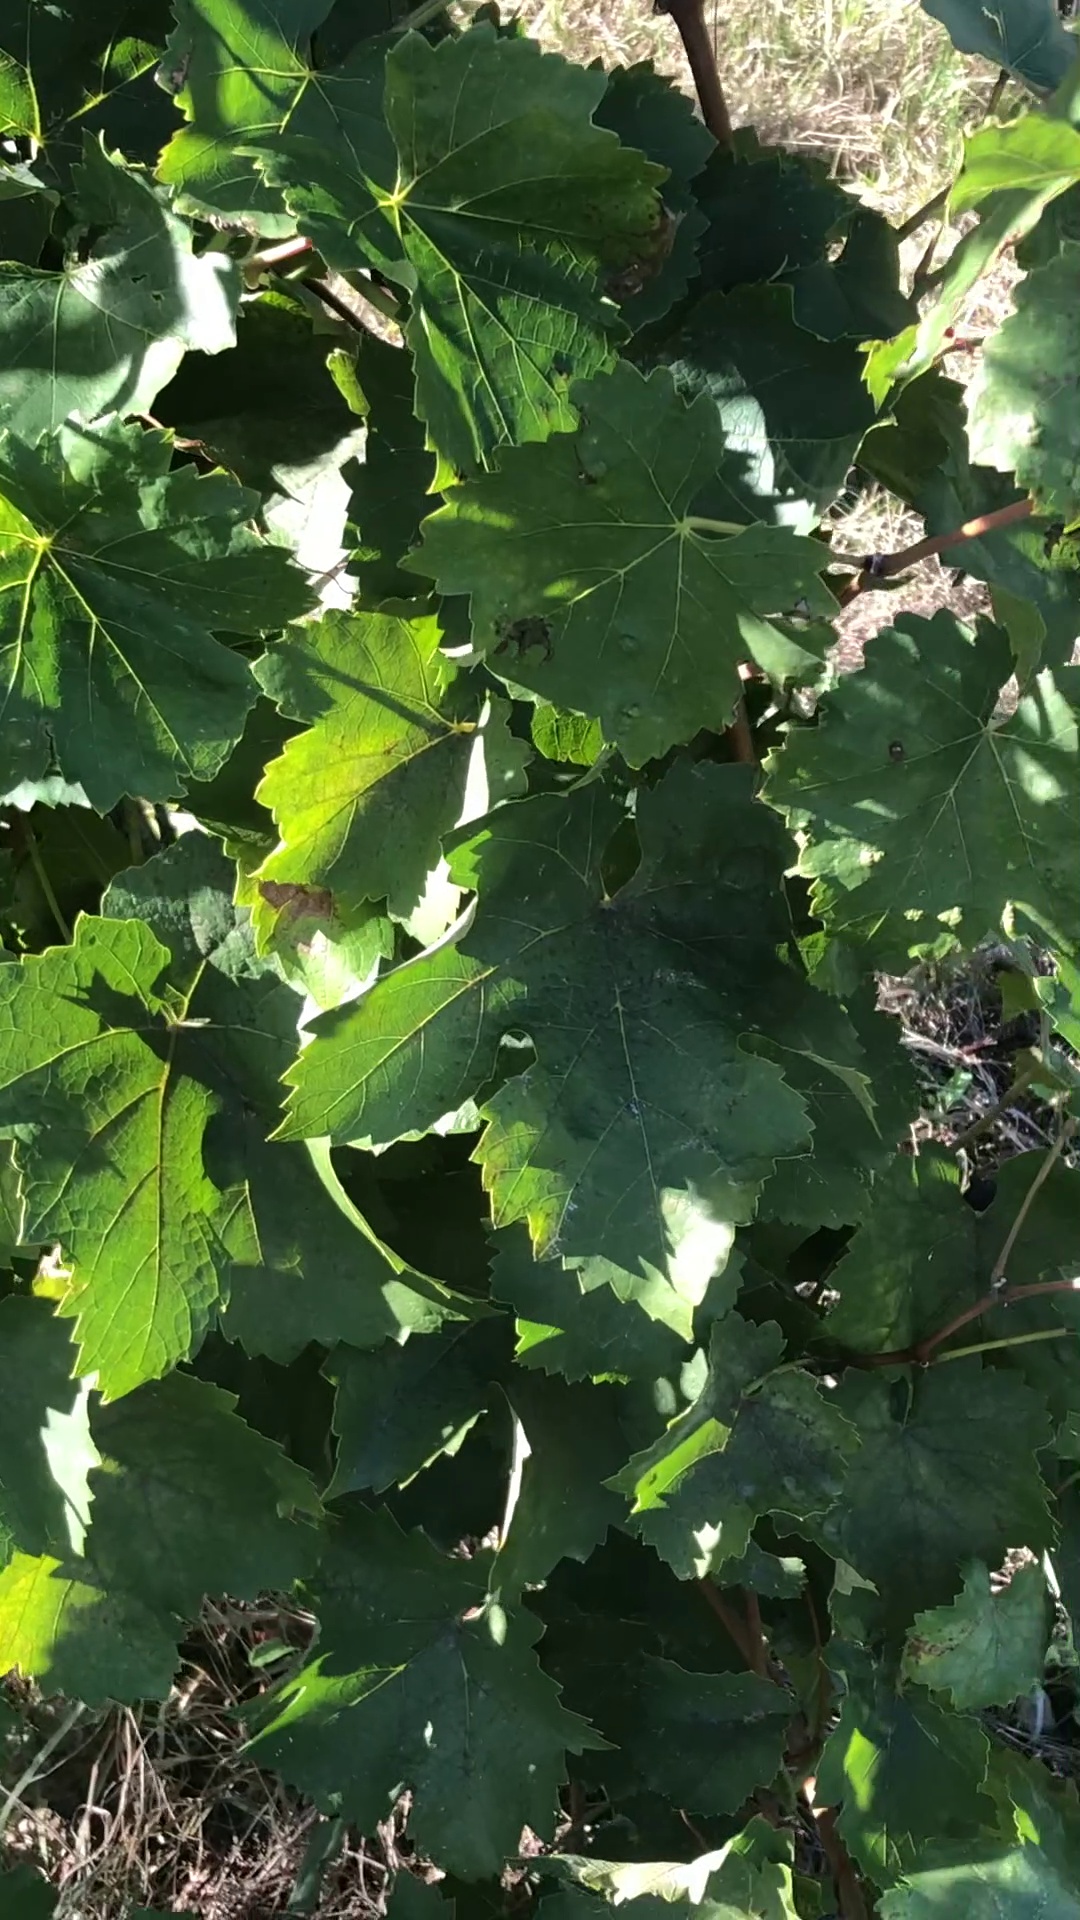
Label: healthy